Sky position (RA, Dec in degrees): 341.163, -1.73
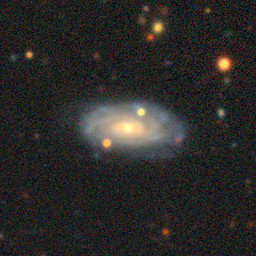
Galaxy morphology: Unbarred Tight Spiral Galaxies